Lucala River

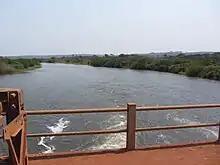
Further down from the falls, crossing the Luije-Kalandula road

The Lucala has its source in Uíge Province, runs through Malanje Province, where it feeds the Kalandula Falls, and finally empties into the Cuanza River near Massangano in Cuanza Norte Province, some kilometers downstream of Dondo.